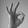
ASL letter: F